Equality of outcome

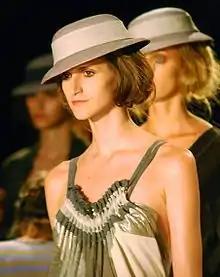
Issues about equality of outcome measured for groups have been raised about the skin color of runway models at the São Paulo Fashion Week and in 2009 quotas requiring that at least 10 percent of models be "black or indigenous" were imposed as a substantive way to counteract a "bias towards white models", according to one account.

Writing in "The New York Times", economist Paul Krugman agreed with Rawls' position in which both equality of opportunity and equality of outcome were linked and suggested that "we should try to create the society each of us would want if we didn't know in advance who we'd be". Krugman favored a society in which hard-working and talented people can get rewarded for their efforts, but in which there was a "social safety net" created by taxes to help the less fortunate. Many have suggested that a society promoting equality of opportunity will resultantly see a higher degree of equality in the outcome and that equalizing a person's socioeconomic starting conditions will result in a meritocratic distribution of economic influence. Such is the basis for left-leaning market-based ideologies such as distributism, ordoliberalism, the Social market economy, and some forms of social democracy.